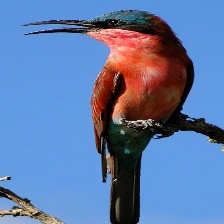
Species: CARMINE BEE-EATER
Scientific name: MEROPS NUBICOIDES
ImageNet parent category: bee_eater